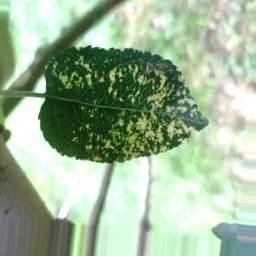
Label: Apple_Mosaic